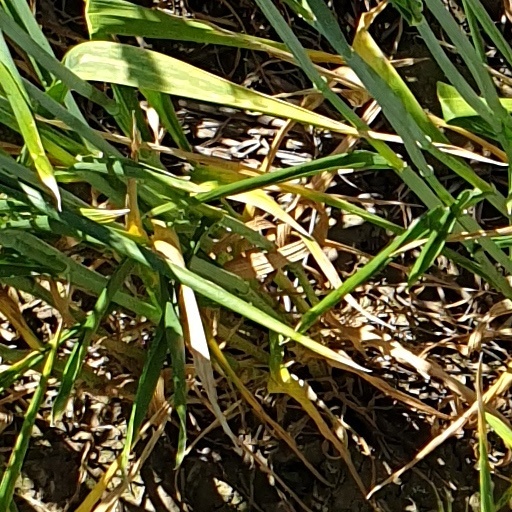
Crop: wheat